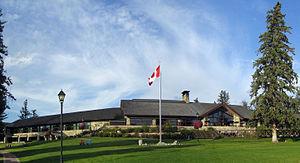
Le Fairmont Jasper Park Lodge est un hôtel canadien situé à Jasper, en Alberta. Ce lodge de Fairmont Hotels and Resorts est membre des Historic Hotels Worldwide depuis 2018.
Fairmont Hotels and Resorts est une marque d'hôtels de luxe basée à Paris, France, et détenue par le groupe Accor. Le premier Fairmont ouvre à San Francisco en 1907. En 2001, dotée de son propre réseau d’hôtels, Fairmont Hotels fusionne avec Canadian Pacific Hotels et entame son développement à l’international. Fairmont Hotels & Resorts compte 77 hôtels dans 27 pays.